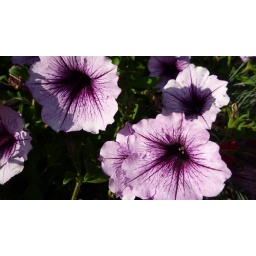
flower garden at bed &amp;amp; breakfast in nova scotia, summer 2009.